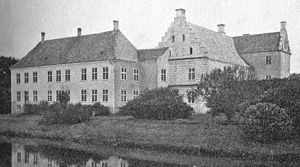
Lykkesholm (Ellested Sogn)
Lykkesholm omkring 1900
Lykkesholm er en gammel hovedgård, som nævnes første gang i 1329 og kaldt Magelund, kaldt Lykkesholm fra 1380. Er nu en avlsgård under Ravnholt Gods. Gården ligger ca. 21 km sydøst for Odense i Ellested Sogn, Vindinge Herred, Ørbæk Kommune. Hovedbygningen er opført i 1600 ved Dominicus Baetiaz og ombygget i 1668-1784-1786. Lykkesholm Slot er idag et hotel.
Lykkesholm er en gammel hovedgård, som nævnes første gang i 1329 og kaldt Magelund, men benævnt Lykkesholm fra 1380. Gården ligger cirka 3 km sydvest for den fynske by Ørbæk og ca. 21 km sydøst for Odense i Ellested Sogn, Vindinge Herred, Nyborg Kommune. Hovedbygningen er opført i 1600 ved Domenicus Badiaz og ombygget i 1668-1784-1786. Ejendommen kaldes pt. for Lykkesholm Slot og er i dag et hotel og en avlsgård under Ravnholt.